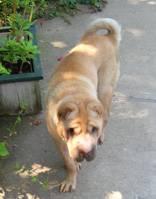
dog